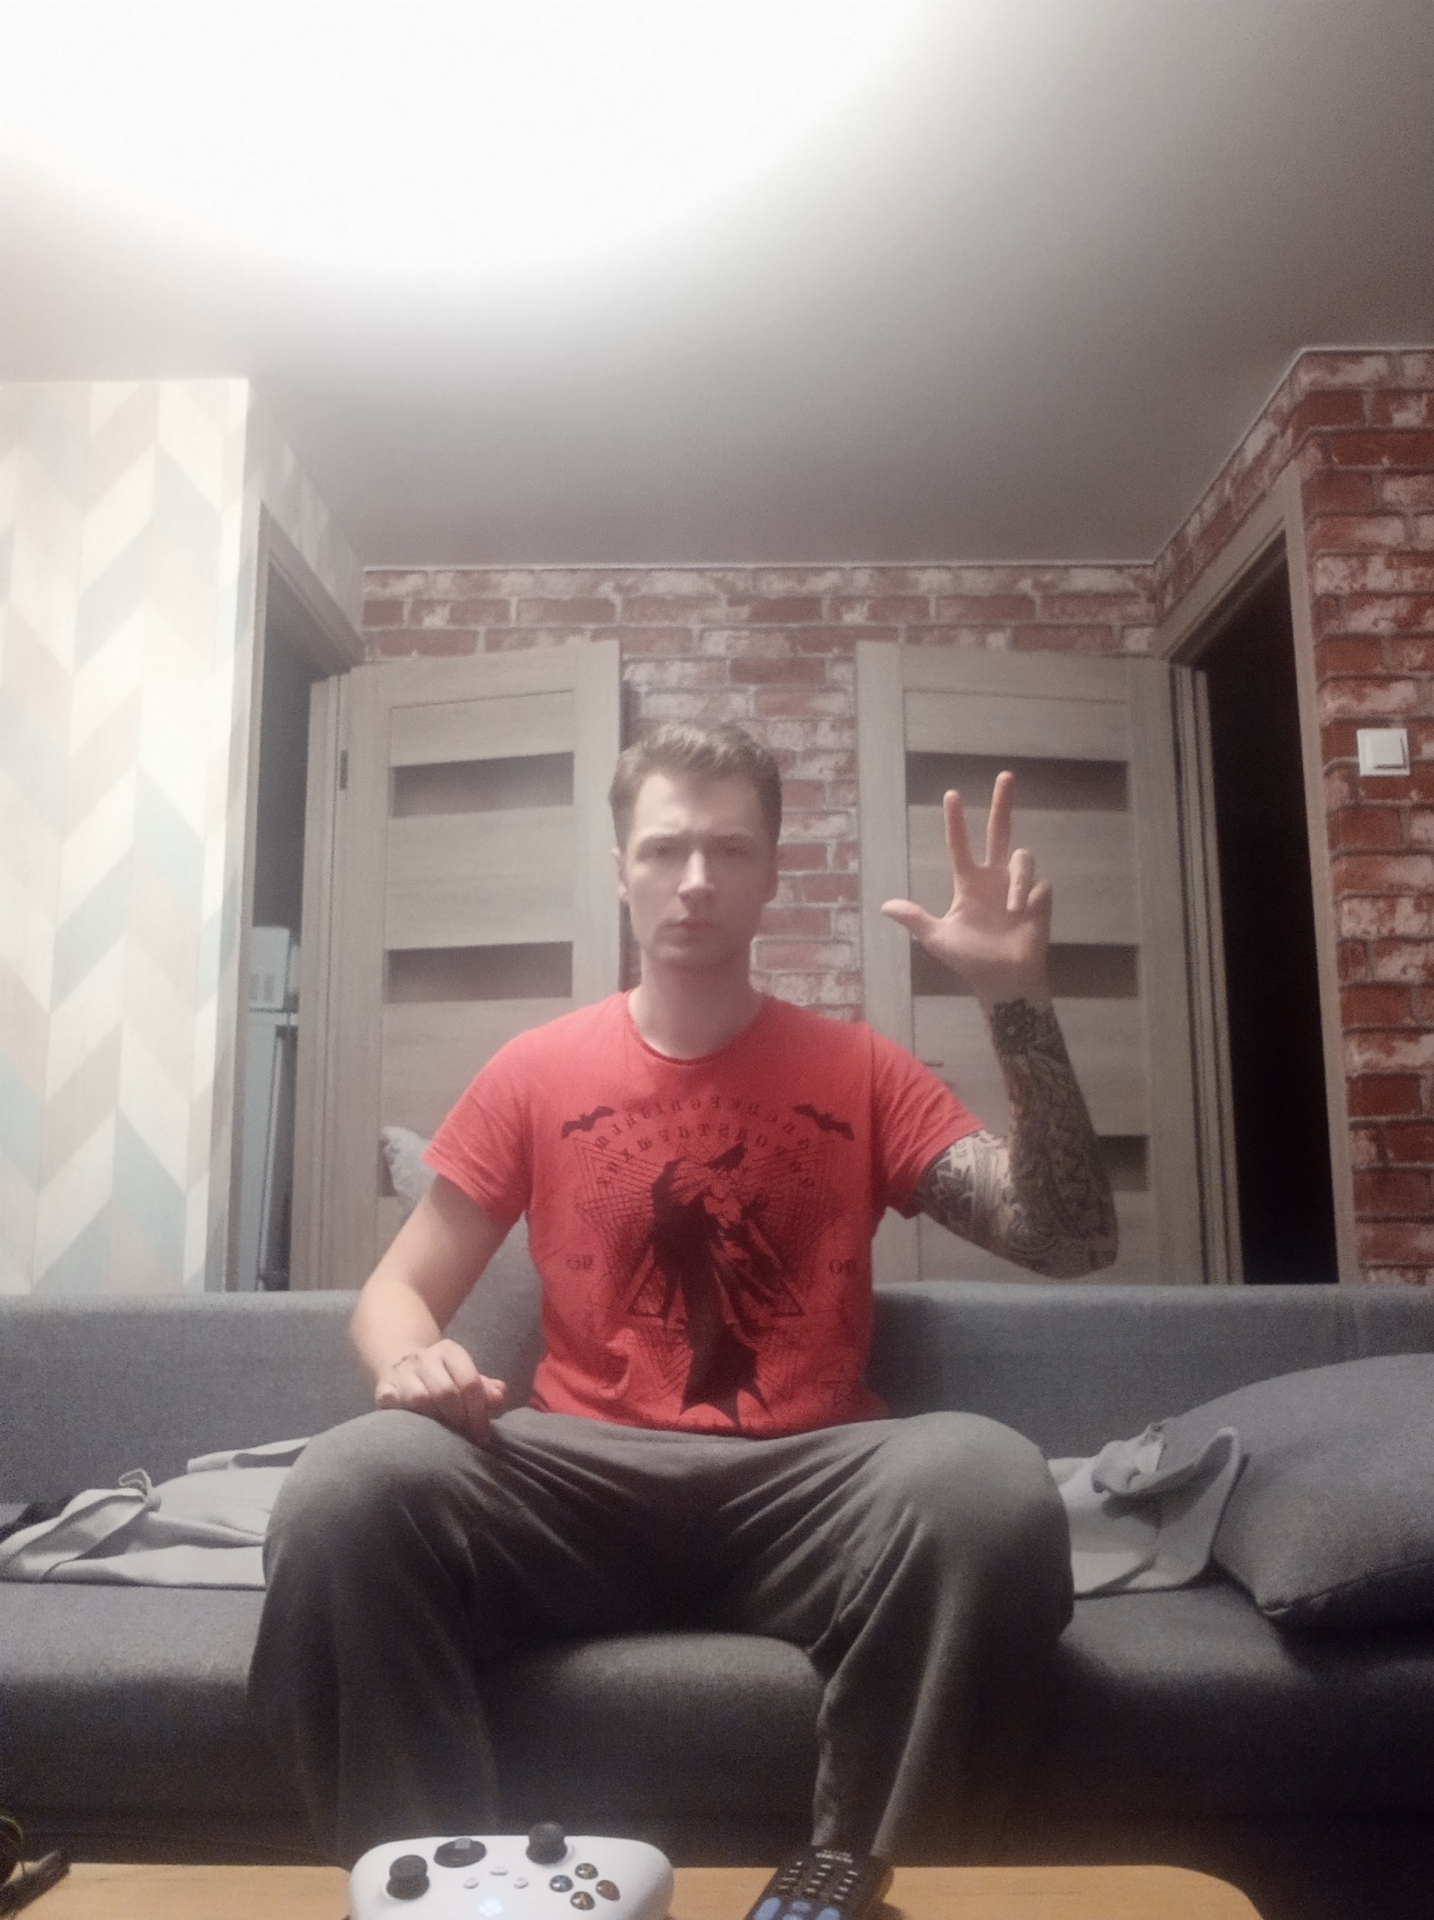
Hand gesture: three2